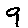
Label: 9